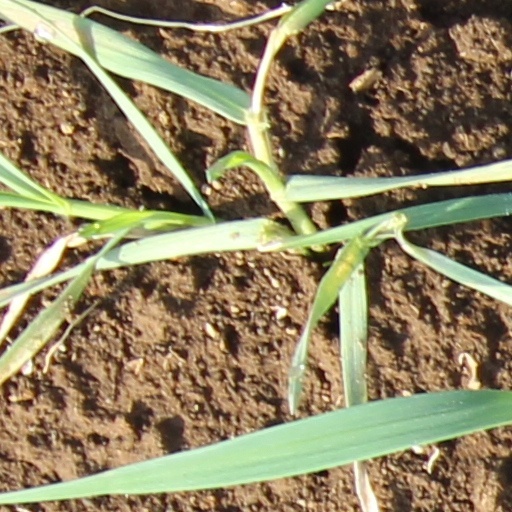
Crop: wheat